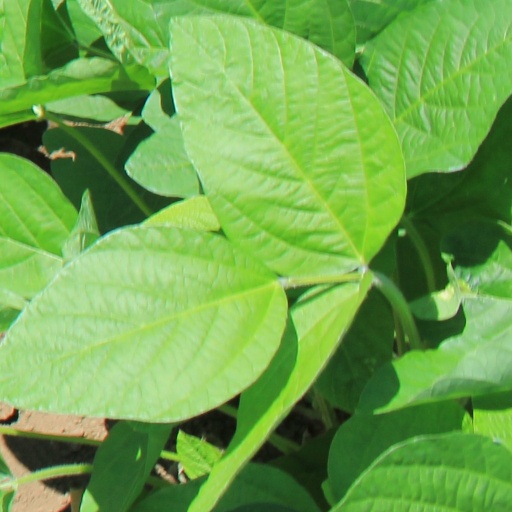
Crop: soybean